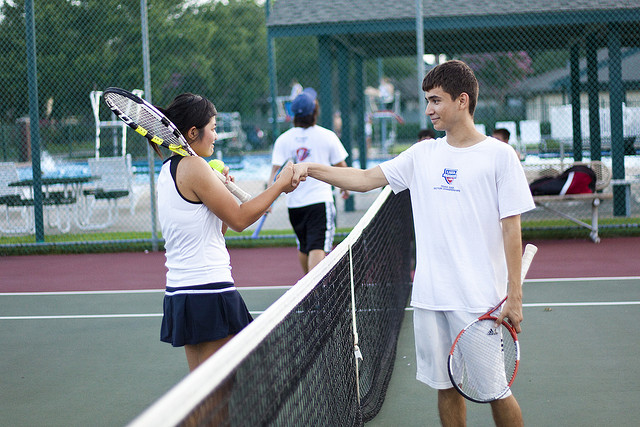
nam vận động viên tennis đang bắt tay của nữ vận động viên